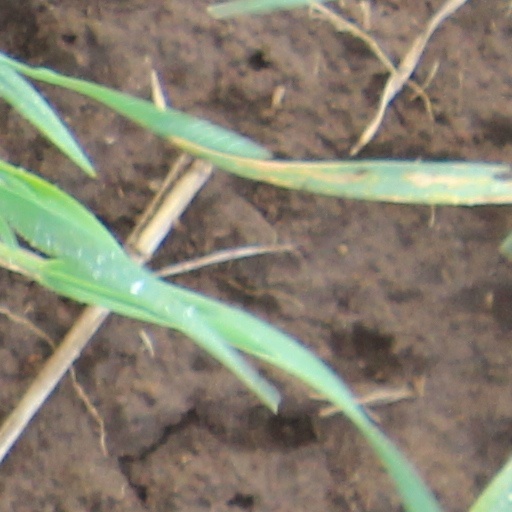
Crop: wheat